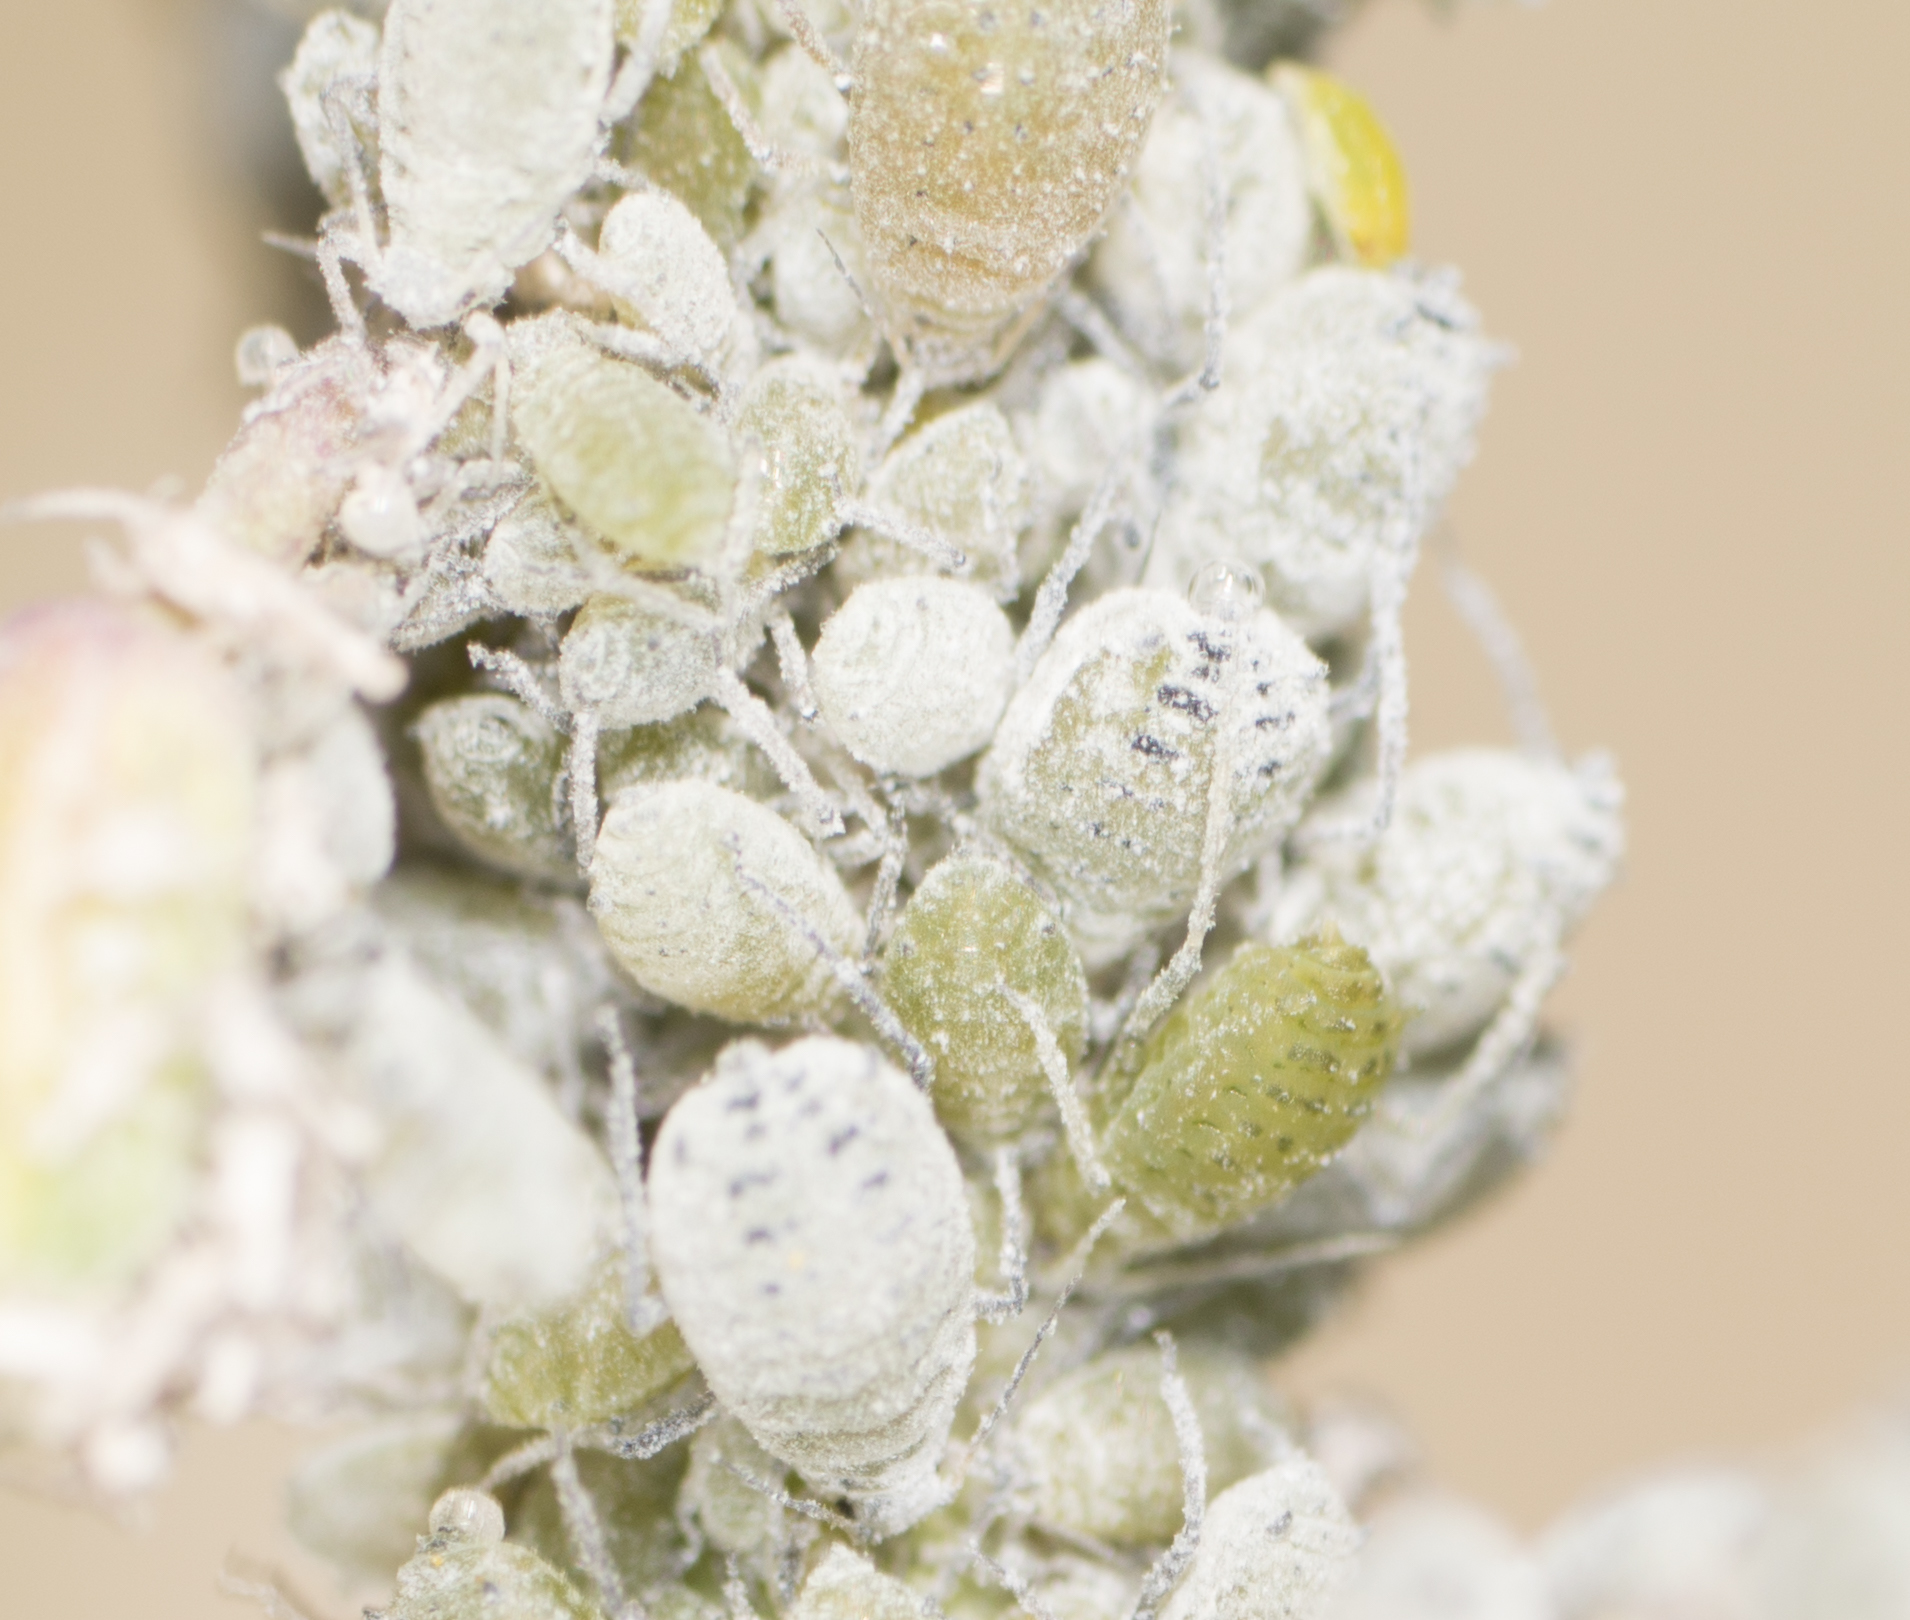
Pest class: cabbage_aphid